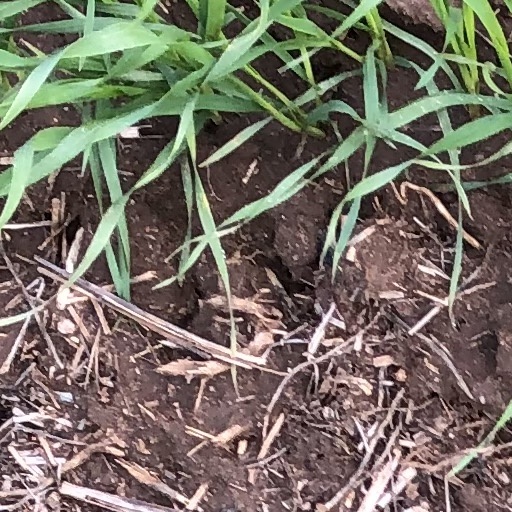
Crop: wheat